People Hold On (film)

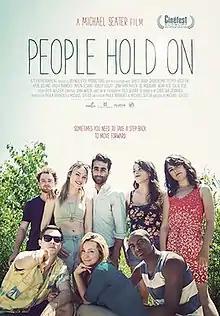
Theatrical release poster

People Hold On is a 2015 Canadian independent drama film written, directed, and produced by Michael Seater. The film features an ensemble cast that includes several young Canadian stars, including, among others, Katie Boland, Ashley Leggat, and Chloe Rose. Paula Brancati co-wrote the film with Seater, and also stars. The duo's production company, BrancSeater Productions, produced the film. It was filmed throughout 2014 and 2015 and debuted on the film festival circuit in 2015. It was released to general cinemas and for digital download on iTunes on May 31, 2016.